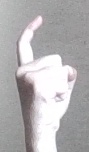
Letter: ra